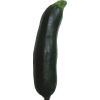
Label: dark_zucchini